TechEdSat

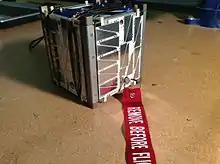
TechEdSat Engineering Development Unit

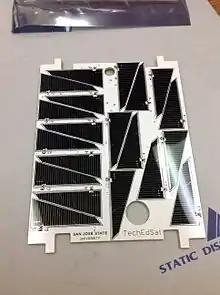
TechEdSat Solar Panel

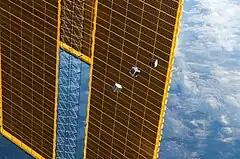
CubeSats deployed to orbit from the International Space Station (ISS) on 4 October 2012 (from left: TechEdSat-1, F-1 and FITSAT-1).

The first TechEdSat (later renamed "TechEdSat-1" or "TES-1") was a 1U-Cubesat designed to evaluate Space Plug-and-play Avionics (SPA) designed in Sweden by ÅAC Microtec. It was also originally intended to perform a communications experiment utilizing the Iridium and Orbcomm satellite phone network, although this function was disabled before launch. TechEdSat was deployed into orbit from the International Space Station (ISS) on 4 October 2012. It reentered to atmosphere on 5 May 2013.